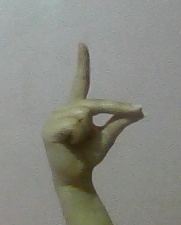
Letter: ta